Herbjørn Gausta

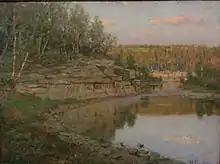
Southern Minnesota Lake Scene: Gausta before 1888

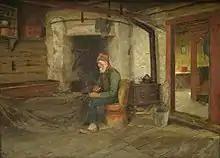
Mending the Net: Gausta about 1900

He returned to Decorah and taught at Luther College during the 1886-1887 academic year. He lived with the U.V. Koren family at the Washington Prairie parsonage while teaching at Luther College. Subsequently, Gausta based his studio in Minneapolis, MN, where he supported himself principally by painting portraits of prominent Norwegian-Americans and producing altarpieces for Lutheran churches. His landscapes and genre paintings were well-received, particularly those painted during his early years. There are almost 60 paintings by Gausta in the Fine Arts Collection of Luther College.